Women's media in Francoist Spain

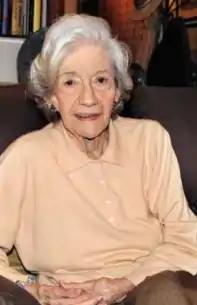
Spanish writer Ana María Matute.

The most popular novels written by women in the 1940s and 1950s were romance novels, outselling all other types of women's writings. These were not serious literary works, but were intended for mass consumption.